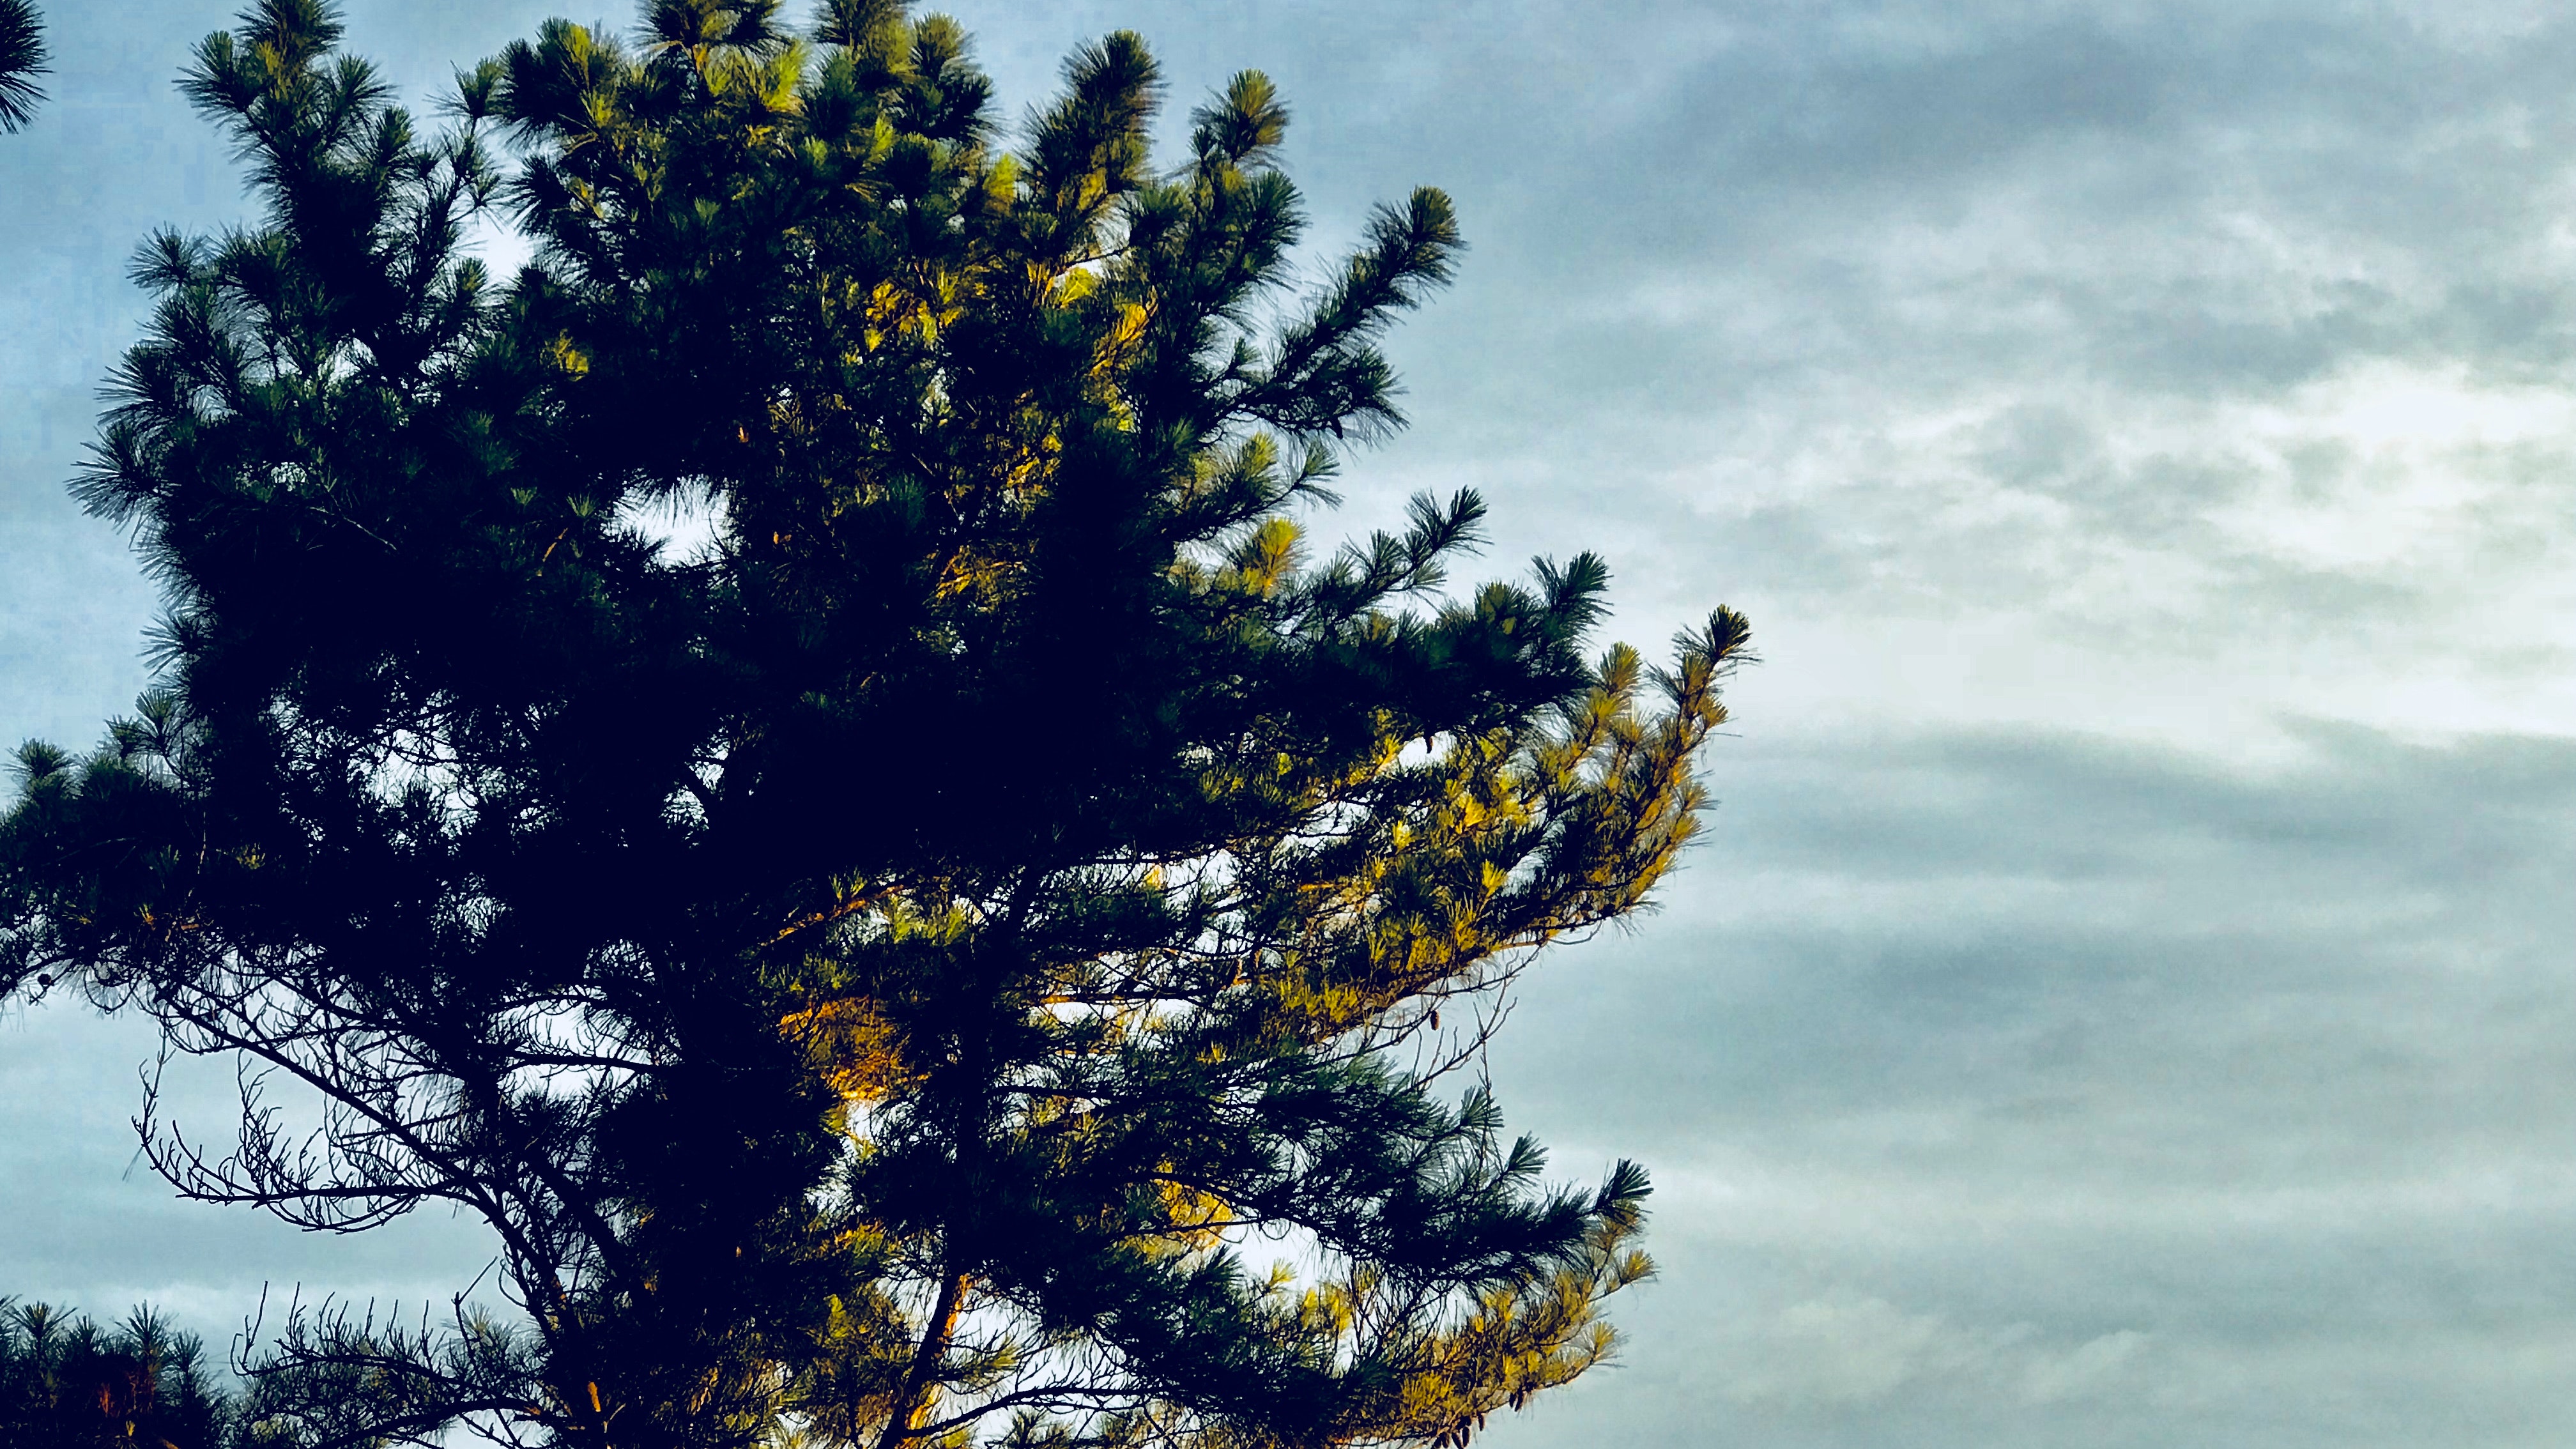
tree, sky, vegetation, branch, woody plant, plant, cloud, leaf, spring, pine family, lodgepole pine, conifer, evergreen, American larch, meteorological phenomenon, temperate broadleaf and mixed forest, pine, larch, autumn